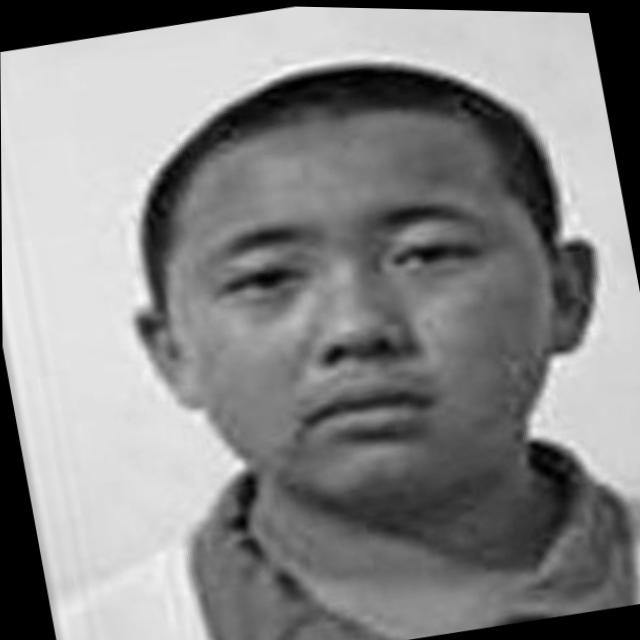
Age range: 13-20